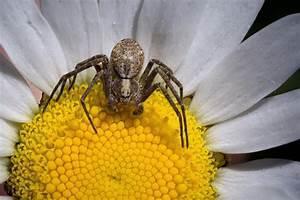
spider